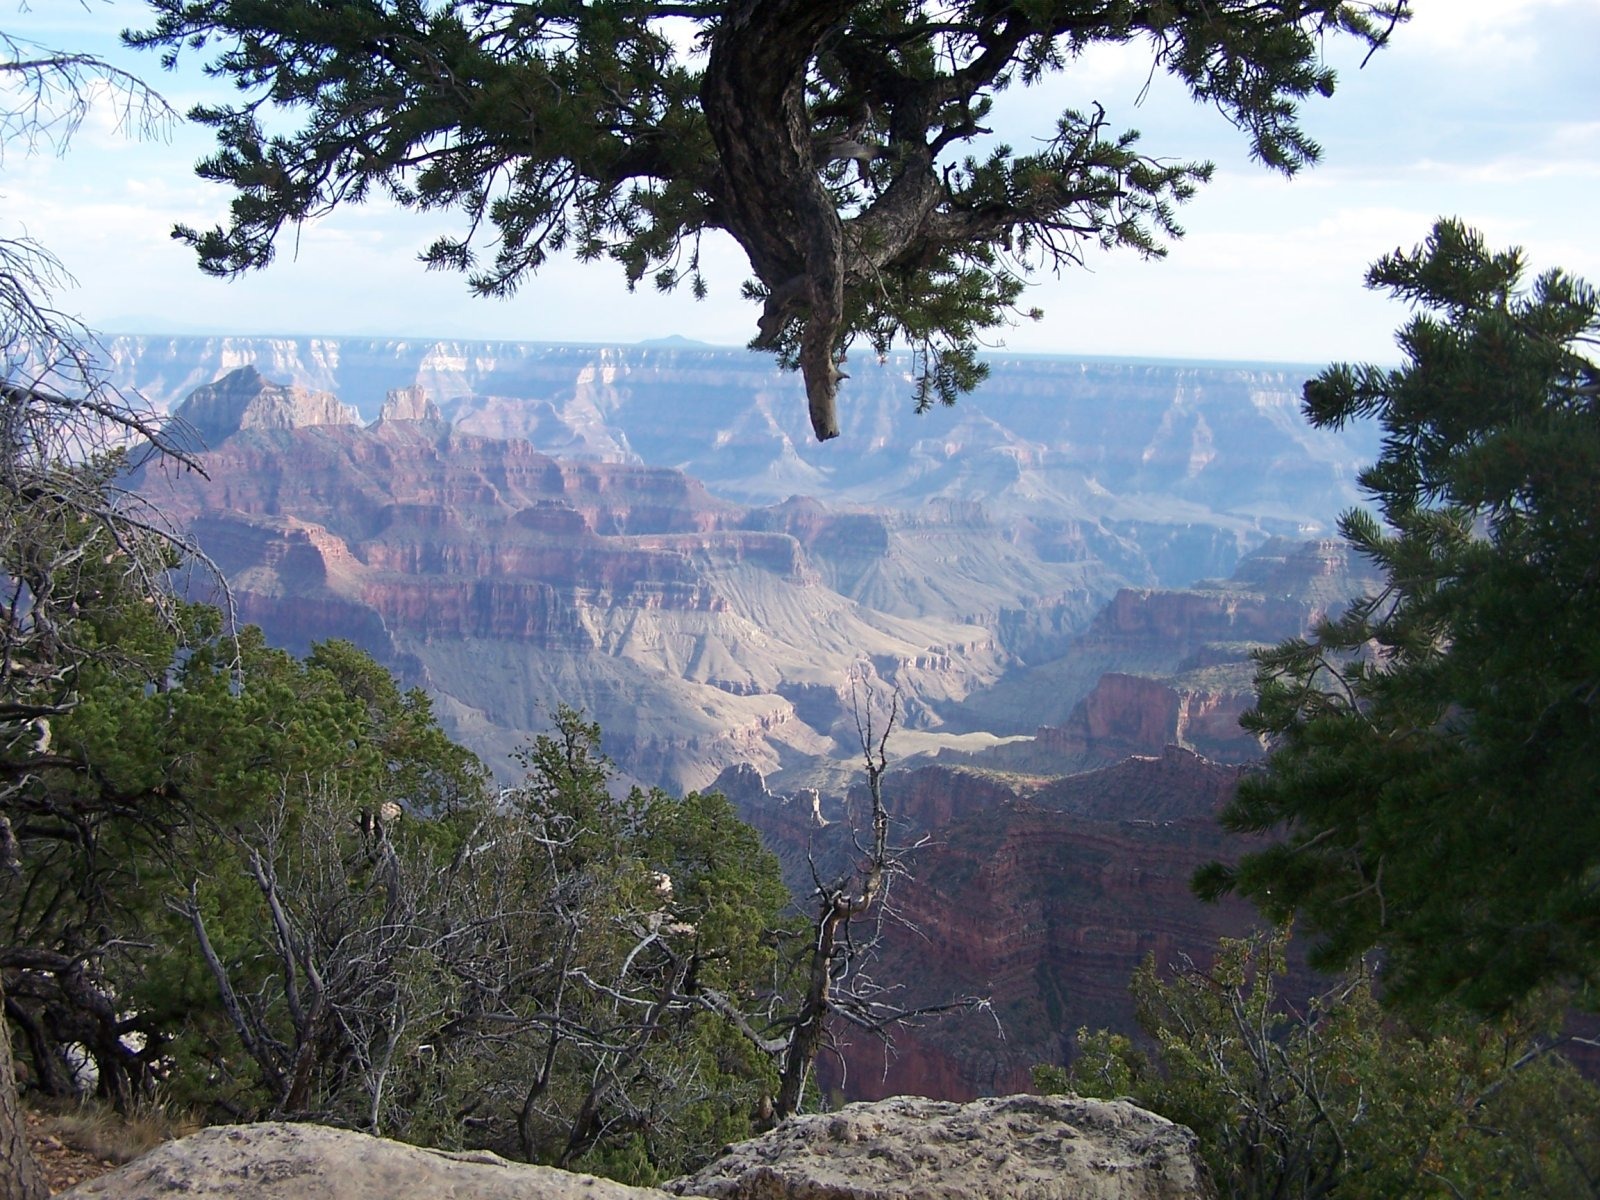
tree, wilderness, walking, mountain, trail, adventure, valley, mountain range, park, gorge, canyon, grand canyon, national park, ridge, arizona, plateau, ecosystem, landform, colorado river, geographical feature, mountainous landforms